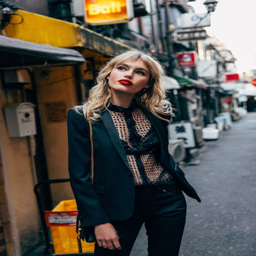
how to do your makeup like a model